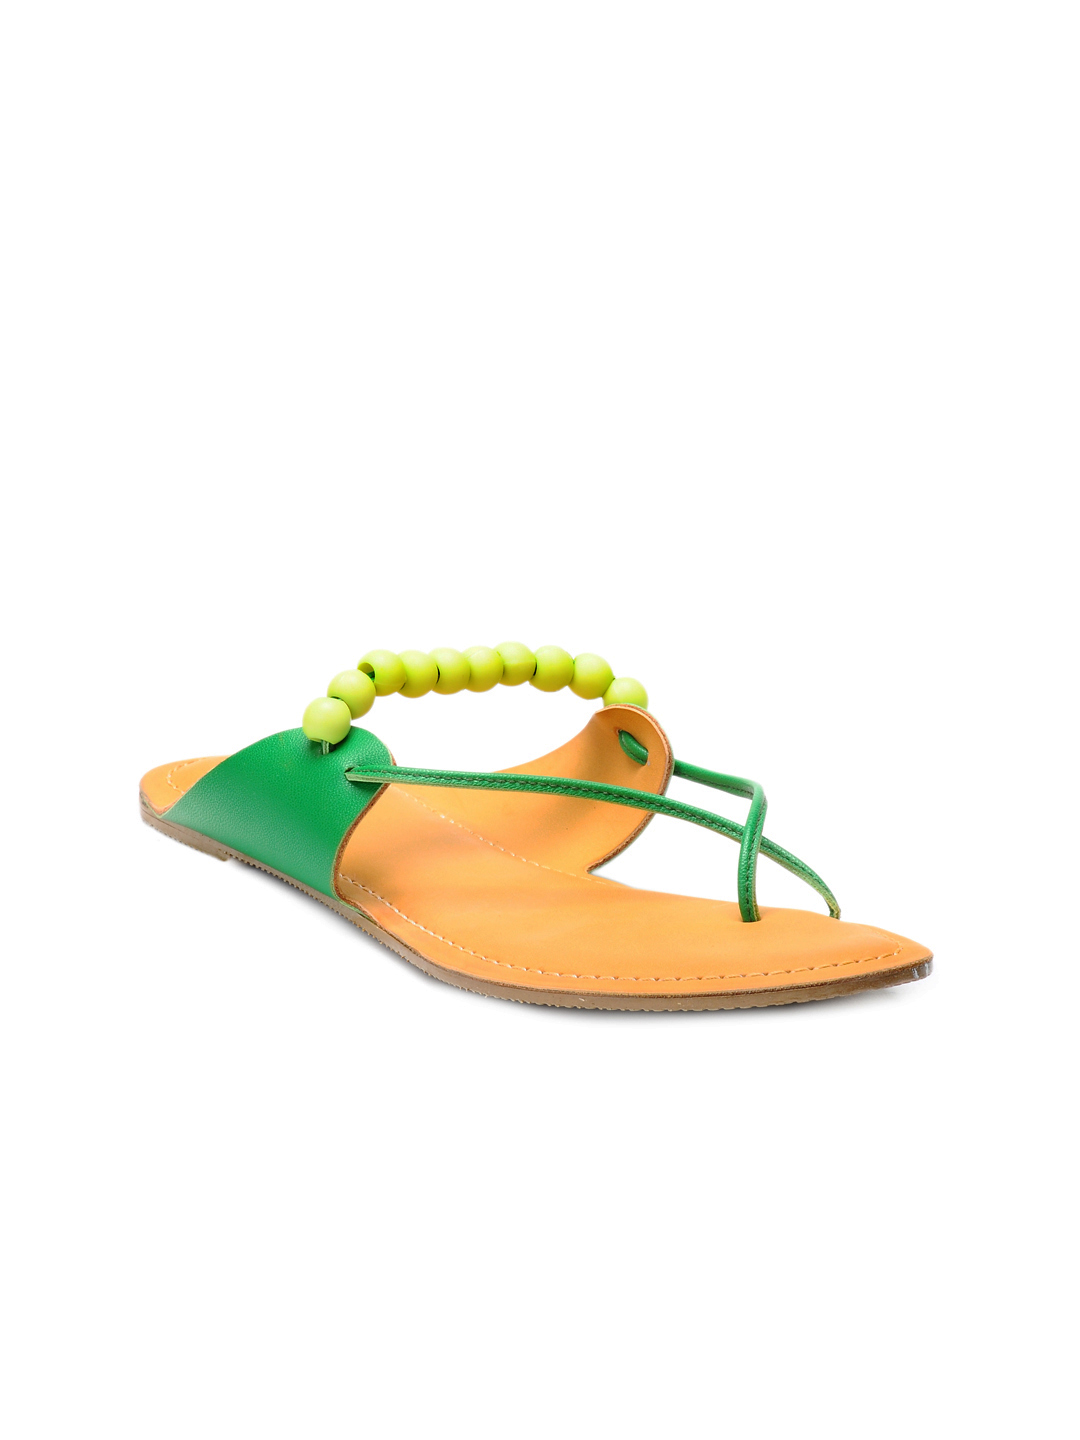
HM Women Green Flats
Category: Footwear / Shoes / Heels
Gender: Women
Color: Green
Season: Winter 2012
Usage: Casual